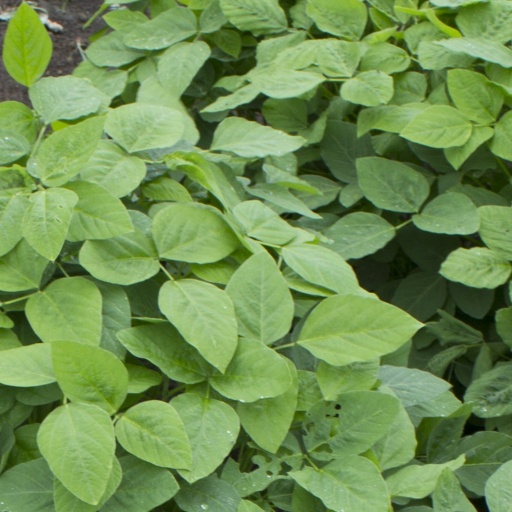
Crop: soybean